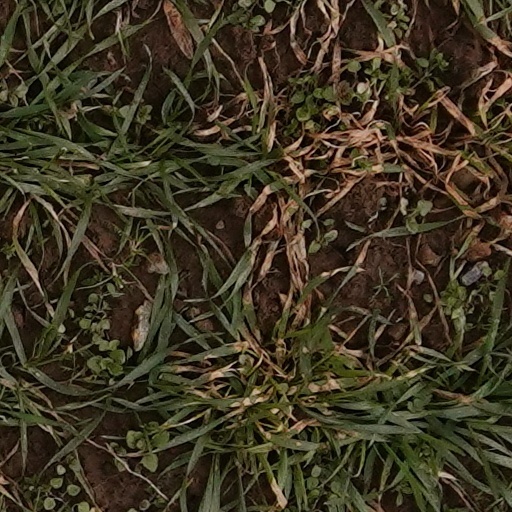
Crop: wheat